Answer in natural language. Consider the 3D positions of the objects in the scene and not just the 2D positions in the image. Is the centerpoint of  Doorway (highlighted by a red box) at a higher height than artistic colourful white paper drawing scenario (highlighted by a blue box)? Choose between the following options: yes or no
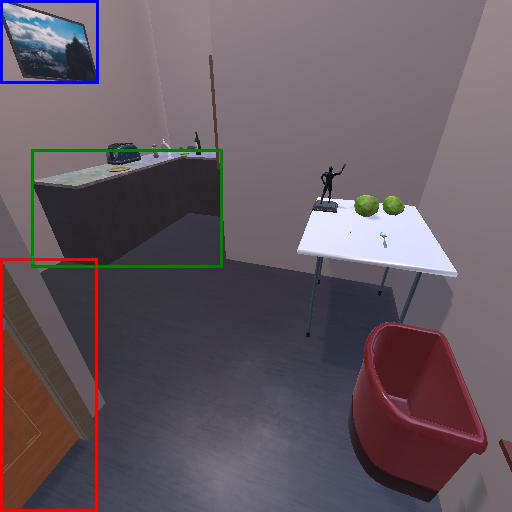
<answer>no</answer>